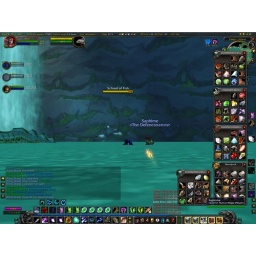
glitch - fish above water